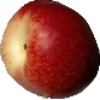
Label: nectarine